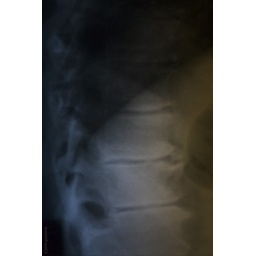
spine, in blue and yellow